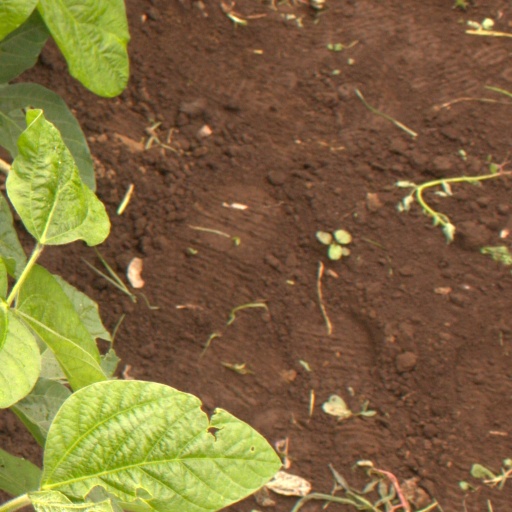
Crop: soybean